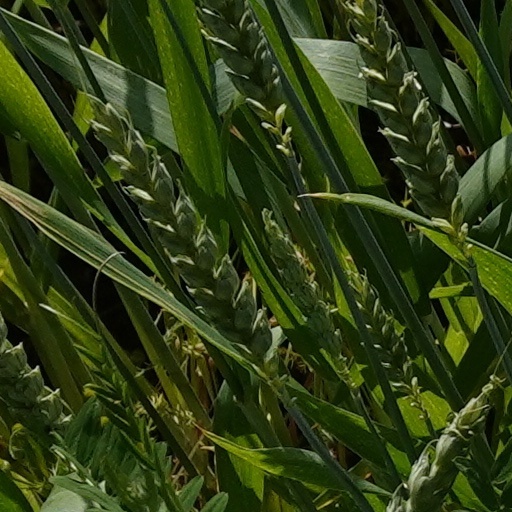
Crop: wheat